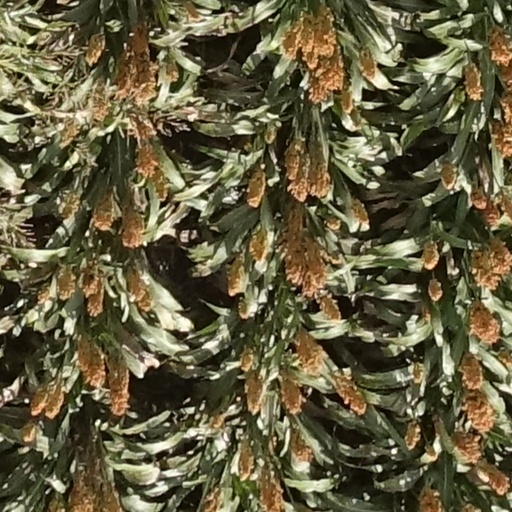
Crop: sorghum